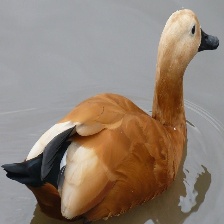
Species: RUDDY SHELDUCK
Scientific name: TADORNA FERRUGINEA
ImageNet parent category: drake